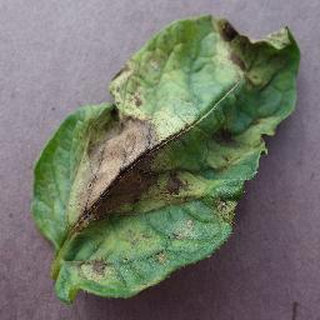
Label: potato_late_blight